Yamadagawa Station

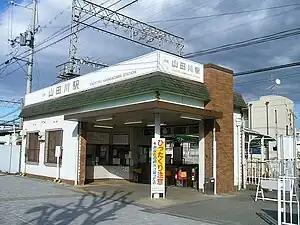
Yamadagawa Station, March 2007

is a passenger railway station located in the town of Seika, Kyoto, Japan, operated by the private transportation company, Kintetsu Railway.